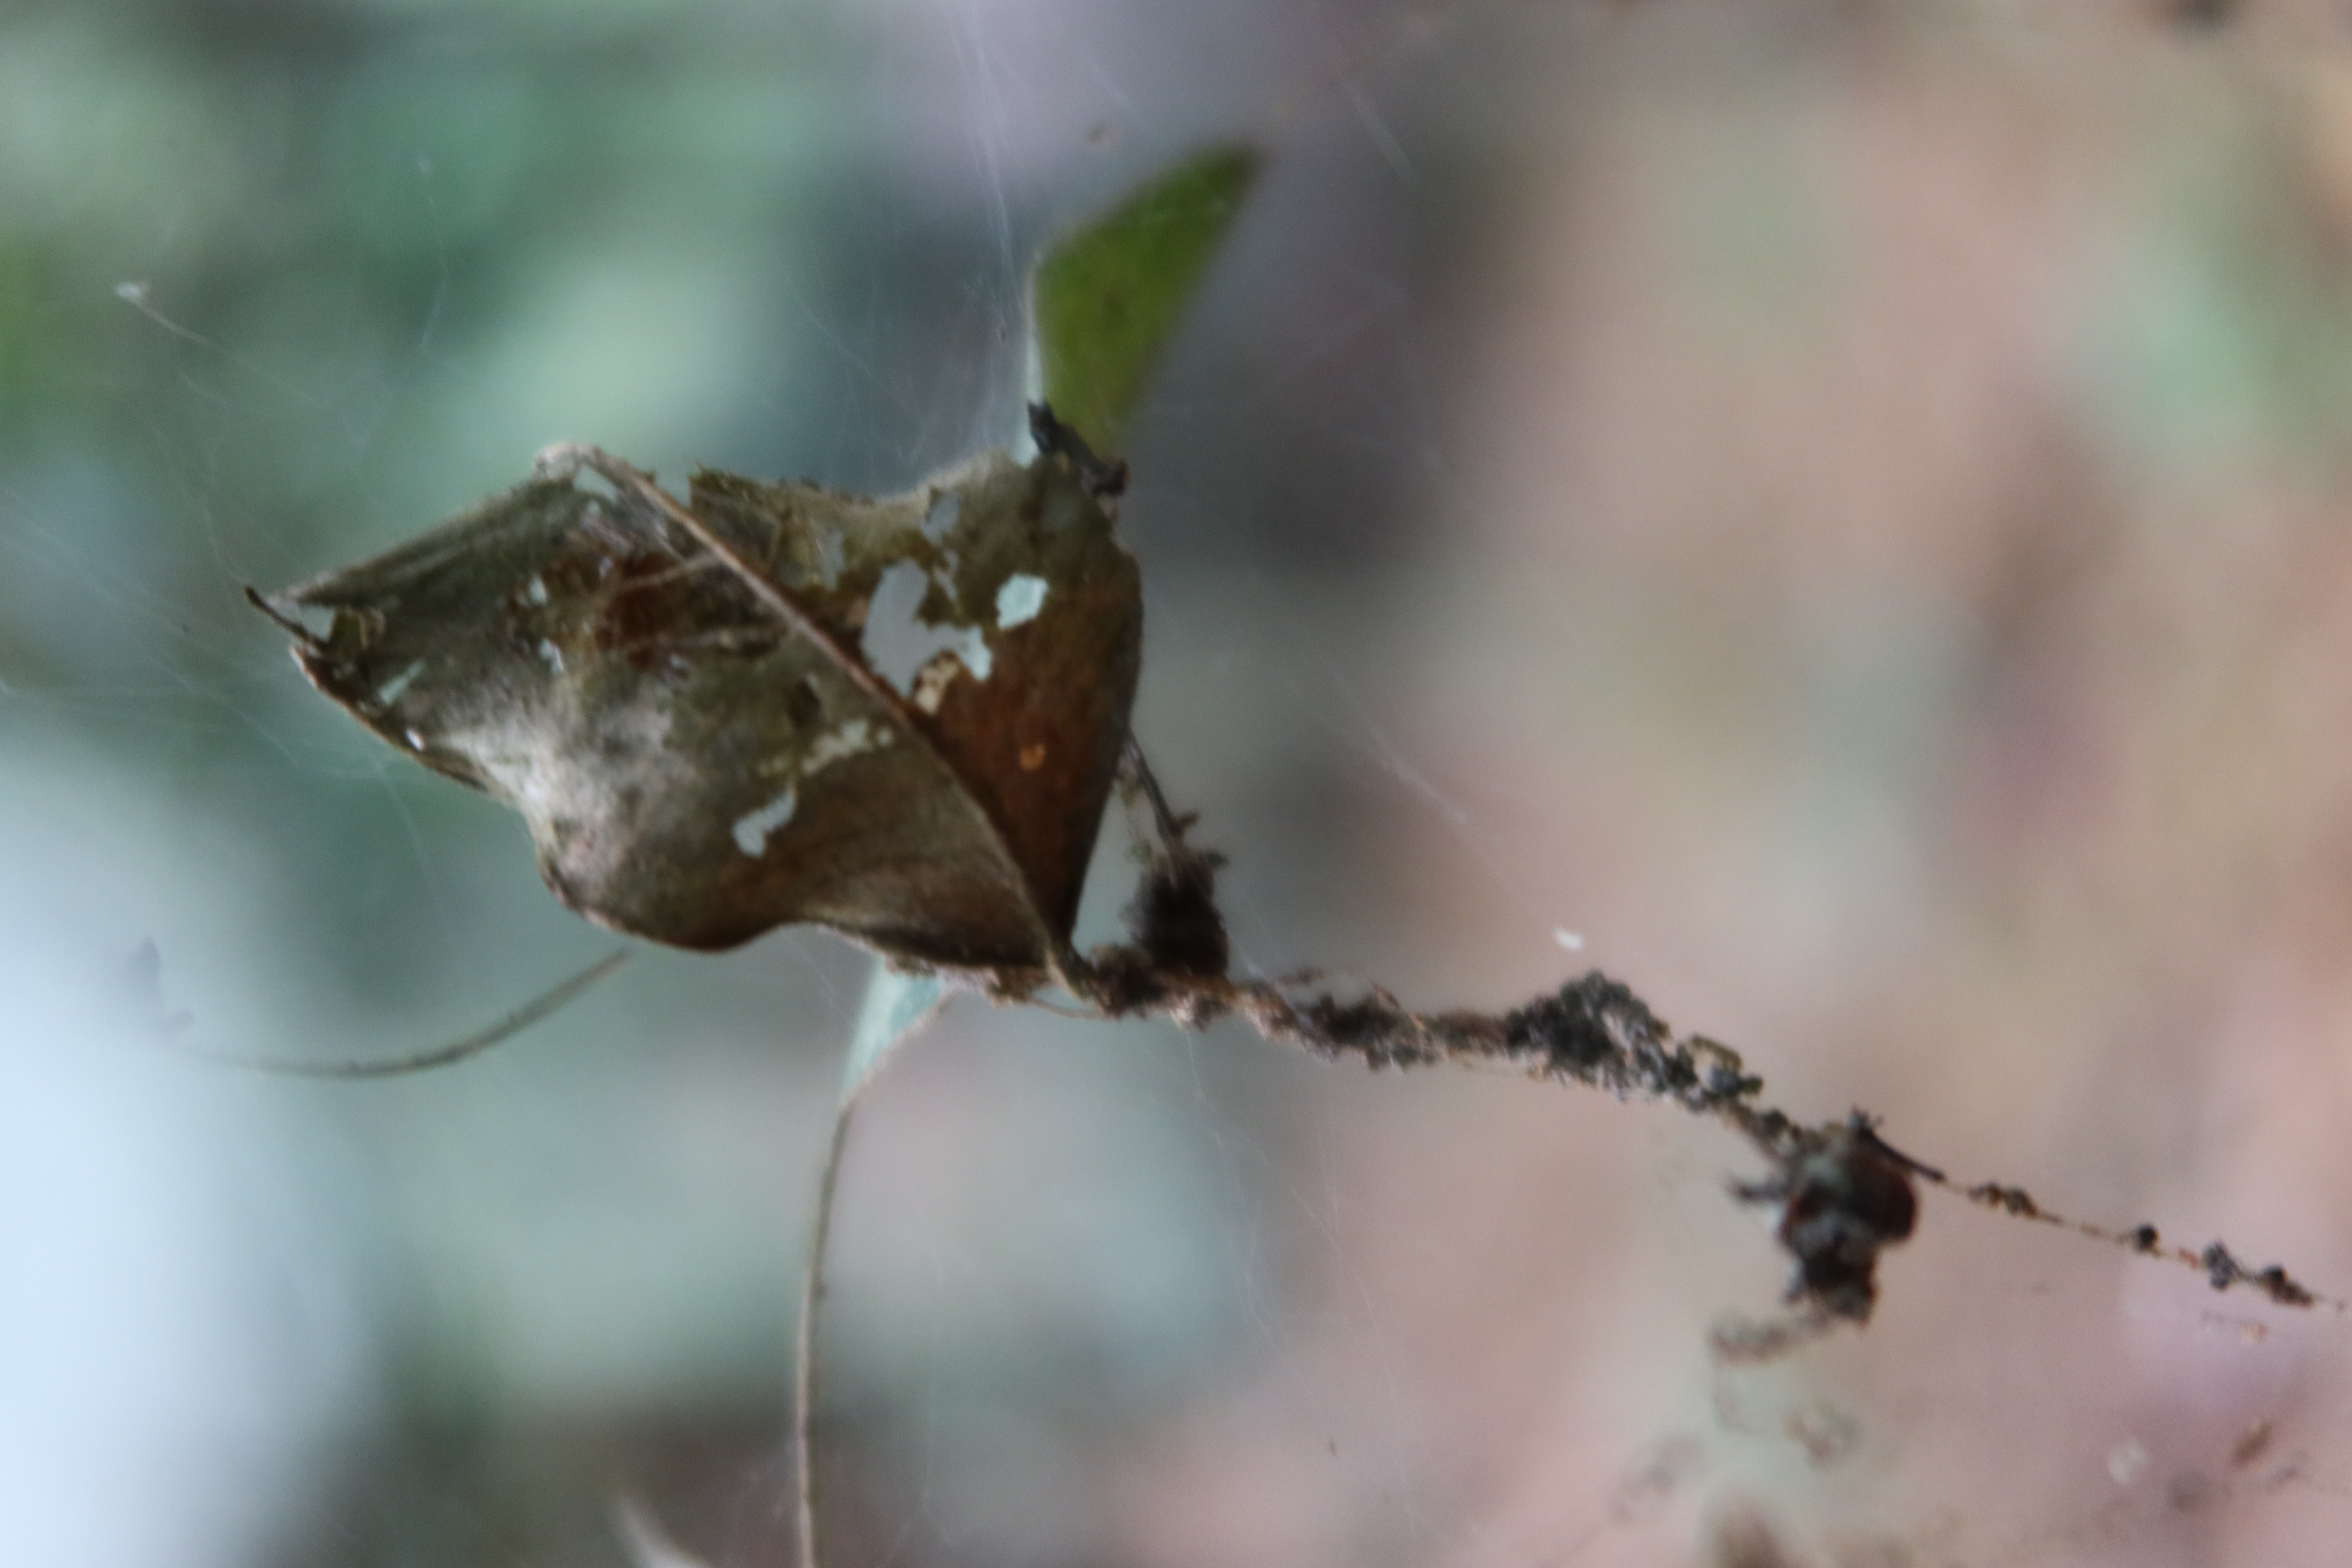
Label: Spiders